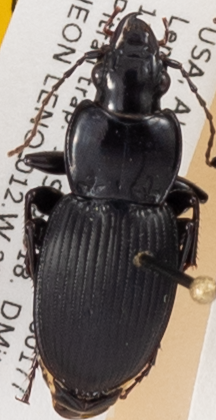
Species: Cyclotrachelus convivus
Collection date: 2018-09-11
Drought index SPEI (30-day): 1.13
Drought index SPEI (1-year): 0.29
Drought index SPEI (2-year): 0.676